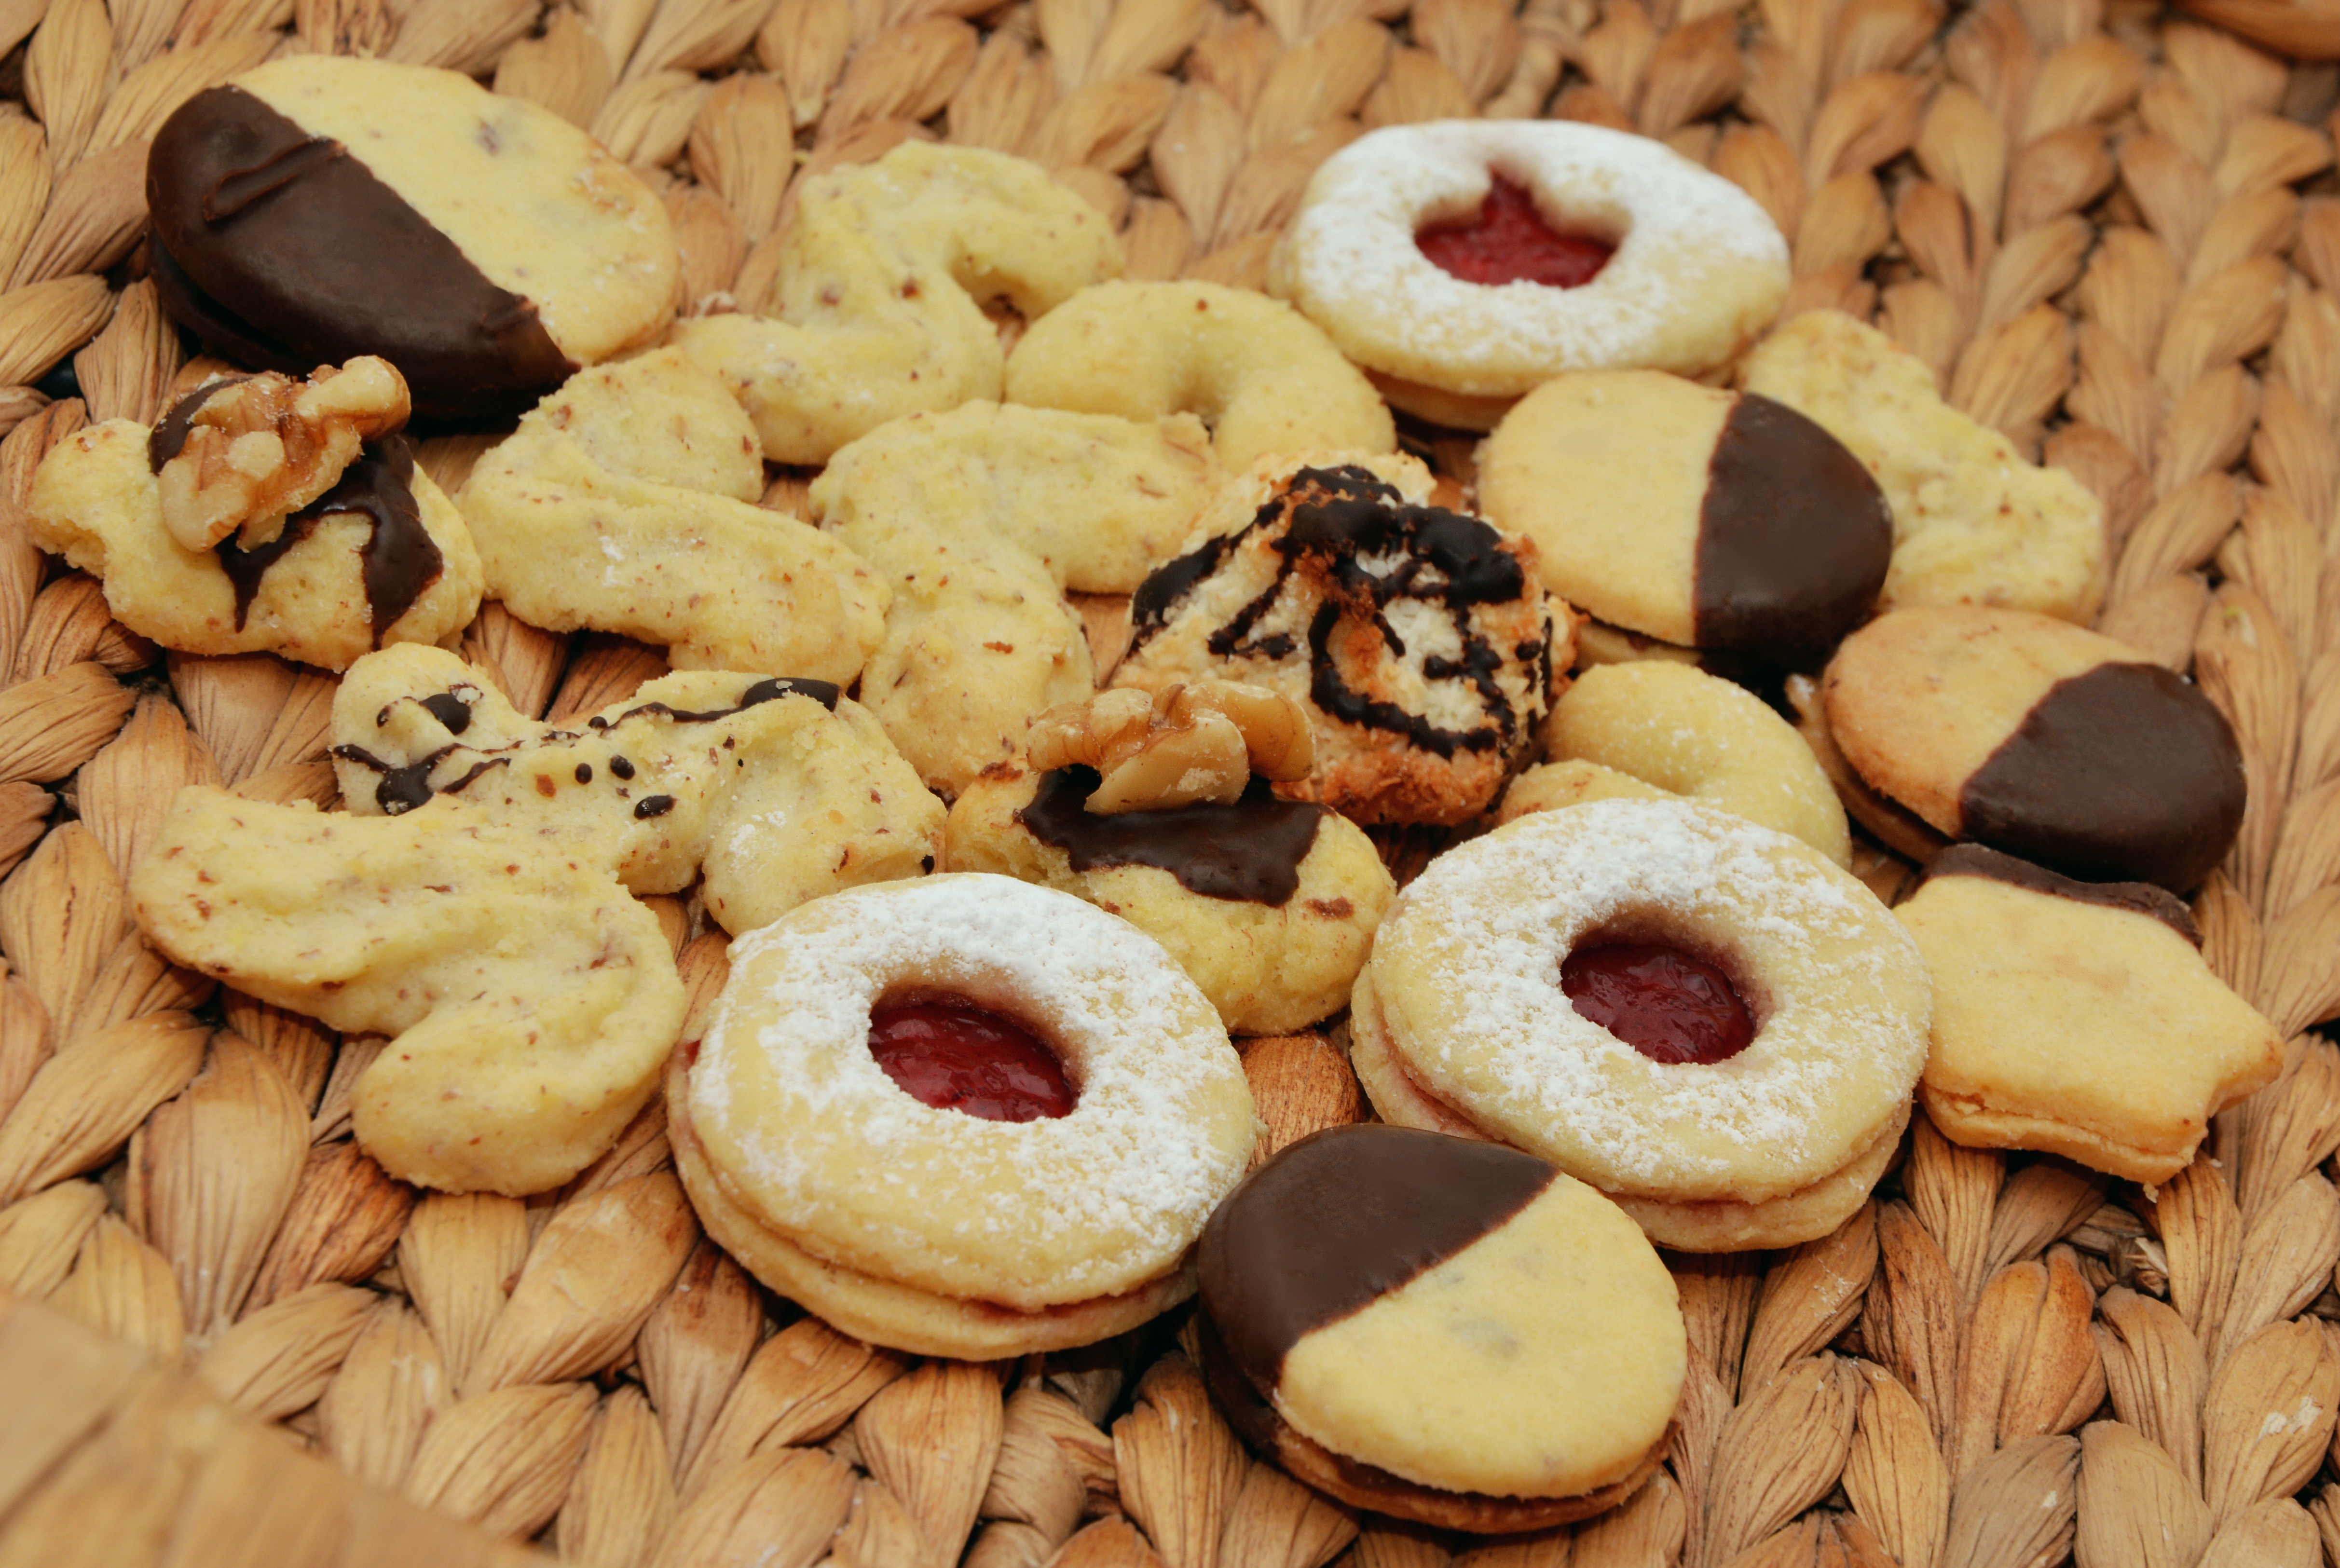
sweet, food, produce, baking, christmas, cookie, dessert, cuisine, baked, bake, christmas cookies, even baked, pastries, cookies, baked goods, small cakes, christmas baking, snack food, cookies and crackers, bredele